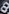
Number: 8